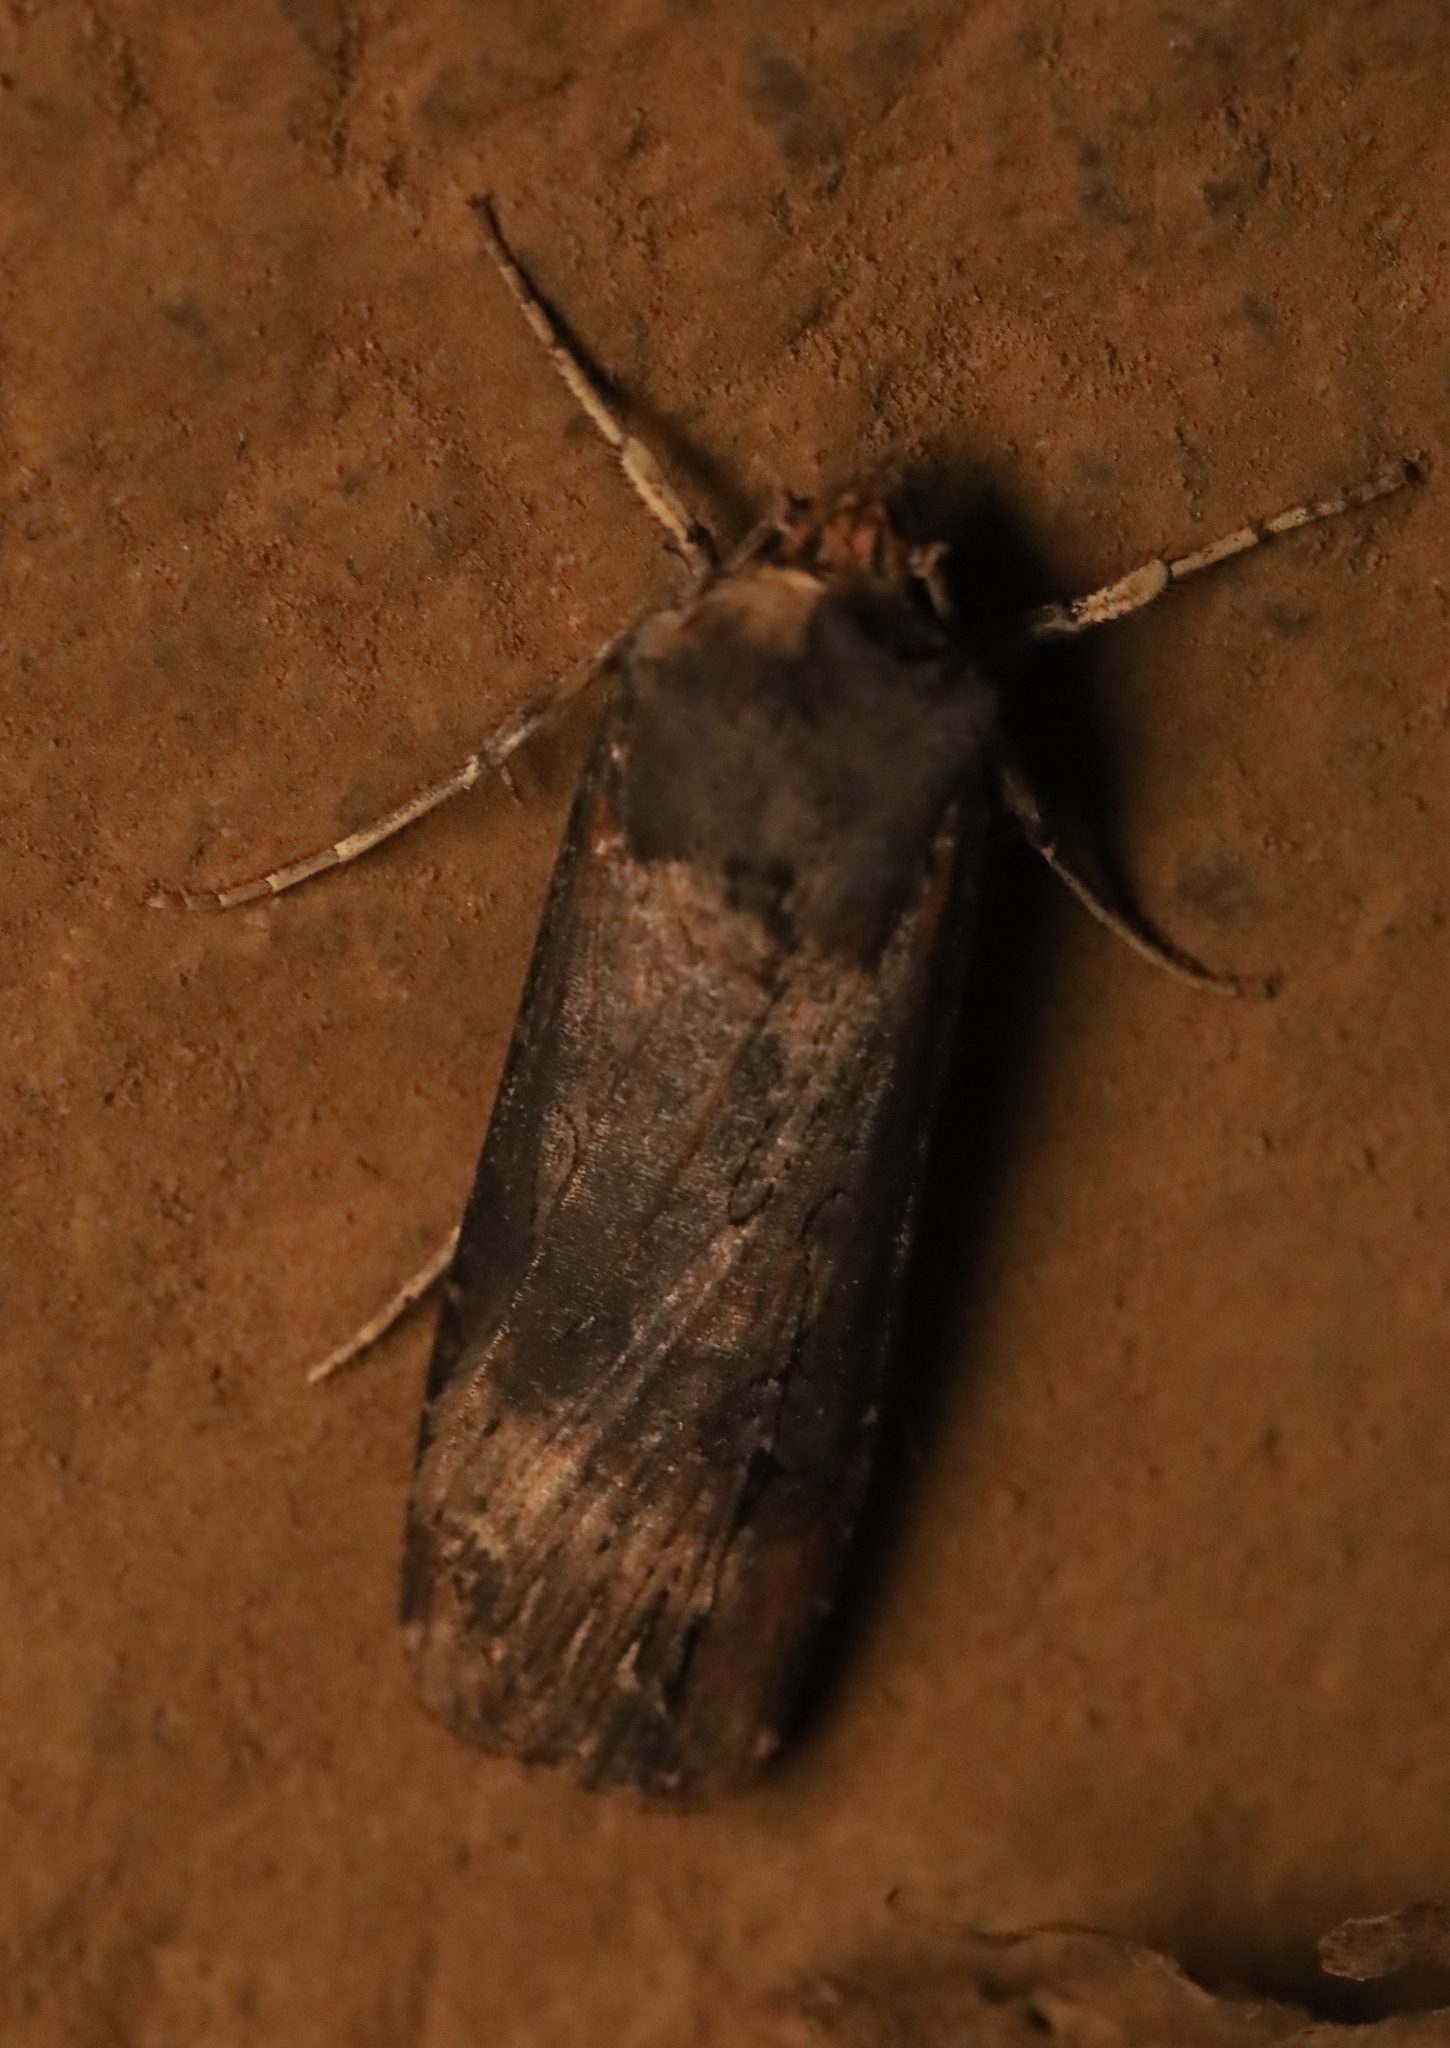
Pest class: cutworms